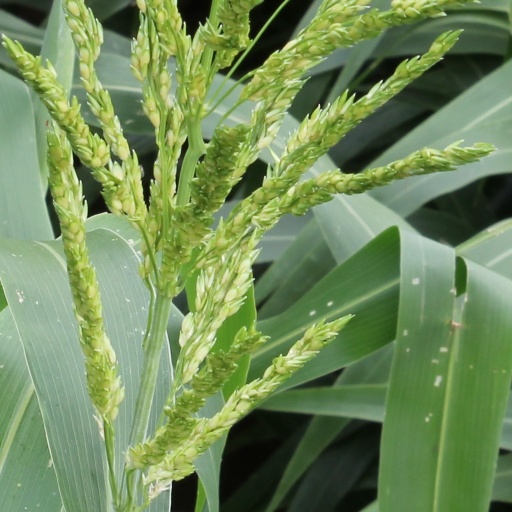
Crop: sorghum